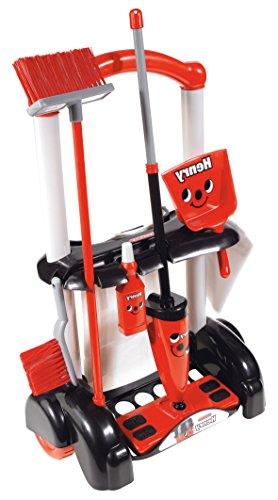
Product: Casdon Henry Cleaning Trolley
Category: Toys & Games | Dress Up & Pretend Play | Pretend Play | Housekeeping
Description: Stylish Henry branded cleaning trolley.
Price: $22.17
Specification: ProductDimensions:7.5x15x23inches|ItemWeight:2.22pounds|ShippingWeight:2.7pounds(Viewshippingratesandpolicies)|DomesticShipping:ItemcanbeshippedwithinU.S.|InternationalShipping:ThisitemcanbeshippedtoselectcountriesoutsideoftheU.S.LearnMore|ASIN:B0037LIZKQ|Itemmodelnumber:630|Manufacturerrecommendedage:36months-7years